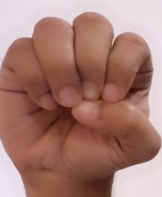
ASL sign: E